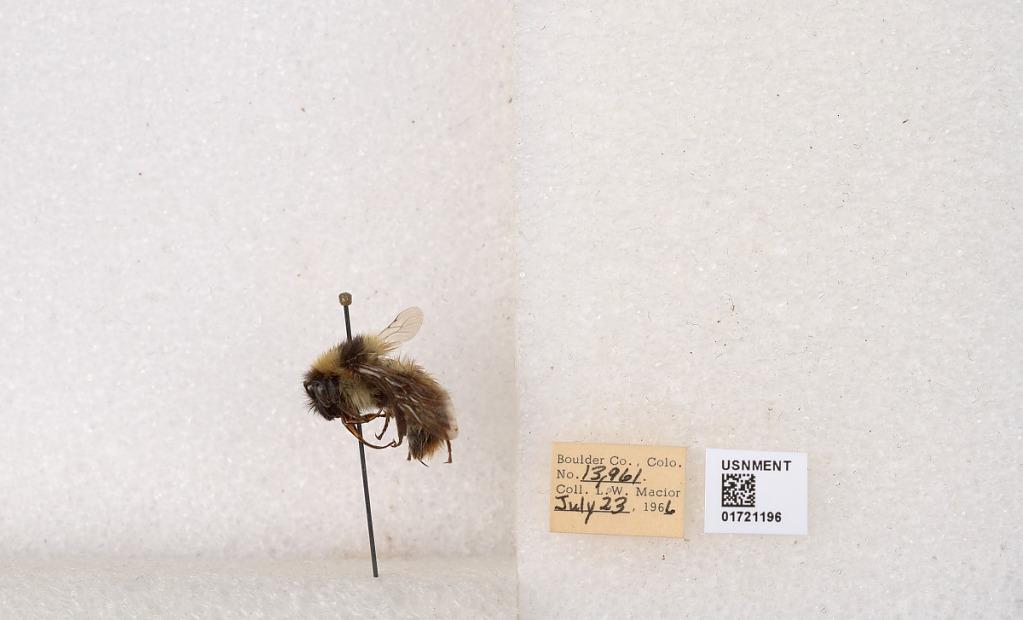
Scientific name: Bombus kirbyellus
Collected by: L. Macior
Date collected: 1966-7-23
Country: United States
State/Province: Colorado
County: Boulder
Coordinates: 40.0925, -105.358